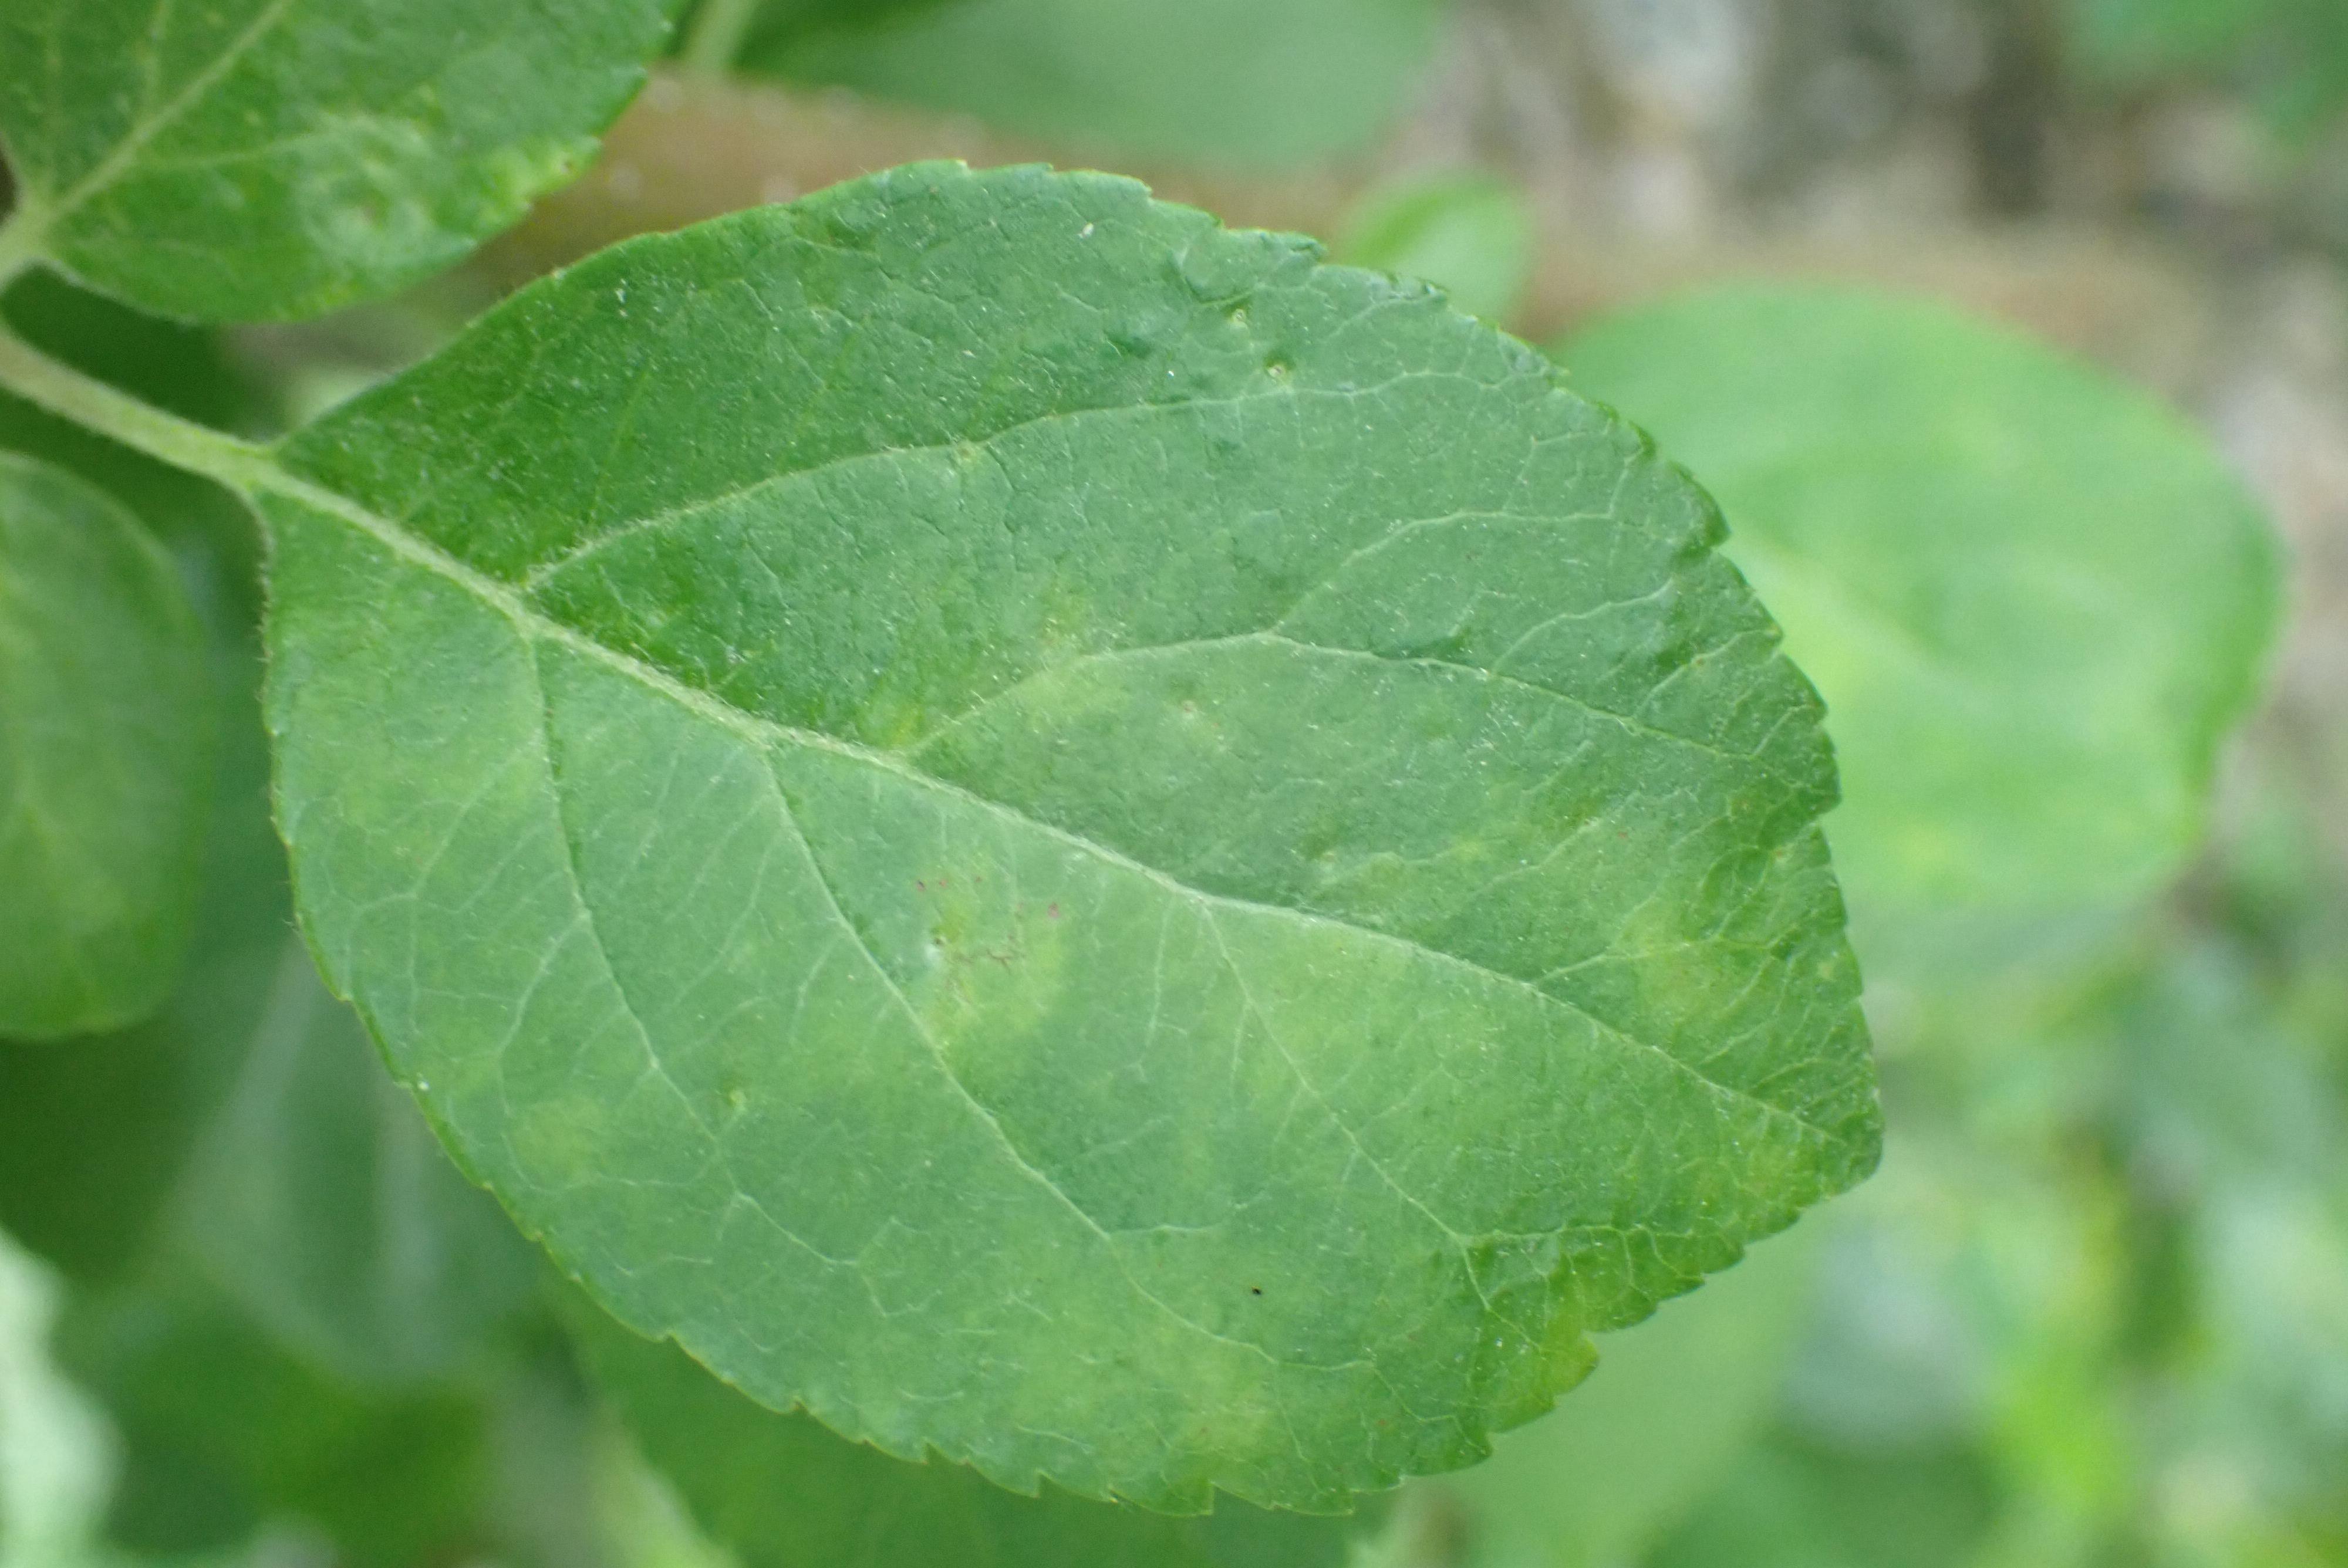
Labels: scab